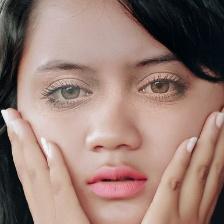
Label: faces